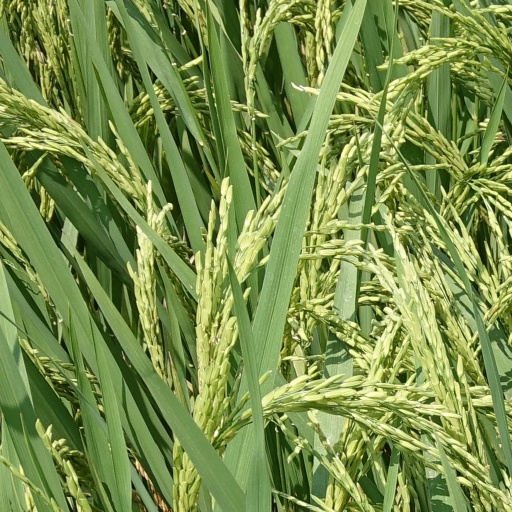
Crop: rice